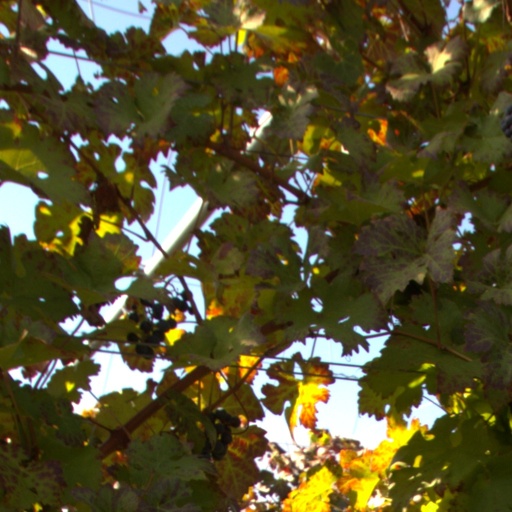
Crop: grape